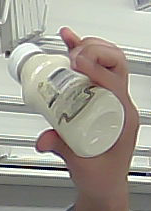
Product: heinz_mayo